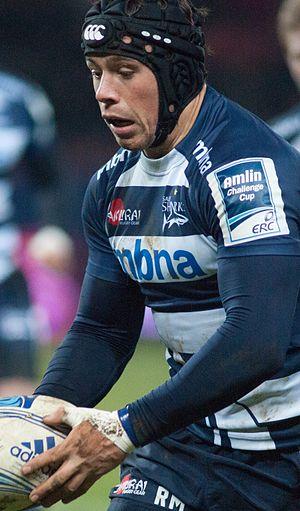
US Oyonnax c. Sale Sharks, 5 décembre 2013.
Rob Miller, né le 5 août 1989 à Carlisle, est un joueur de rugby à XV anglais évoluant aux postes d'arrière ou demi d'ouverture. Il joue avec les Wasps en Aviva Premiership depuis 2014.